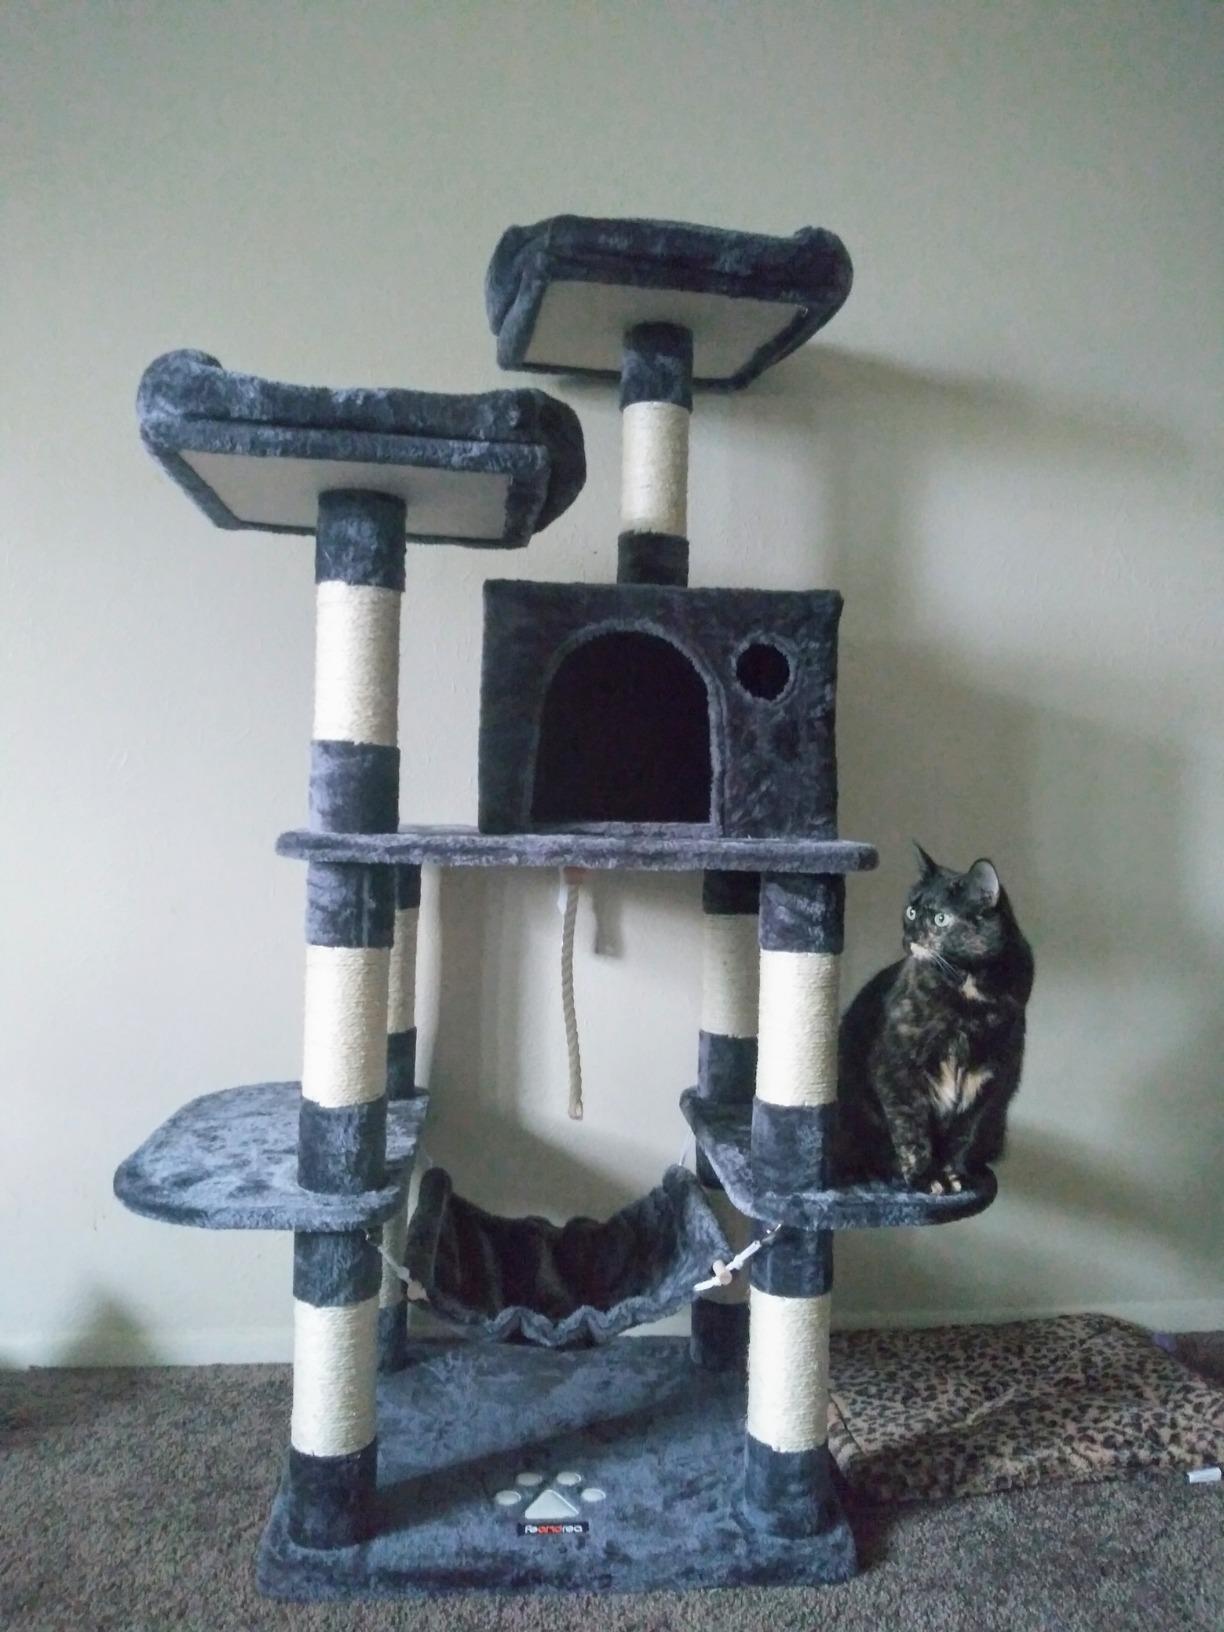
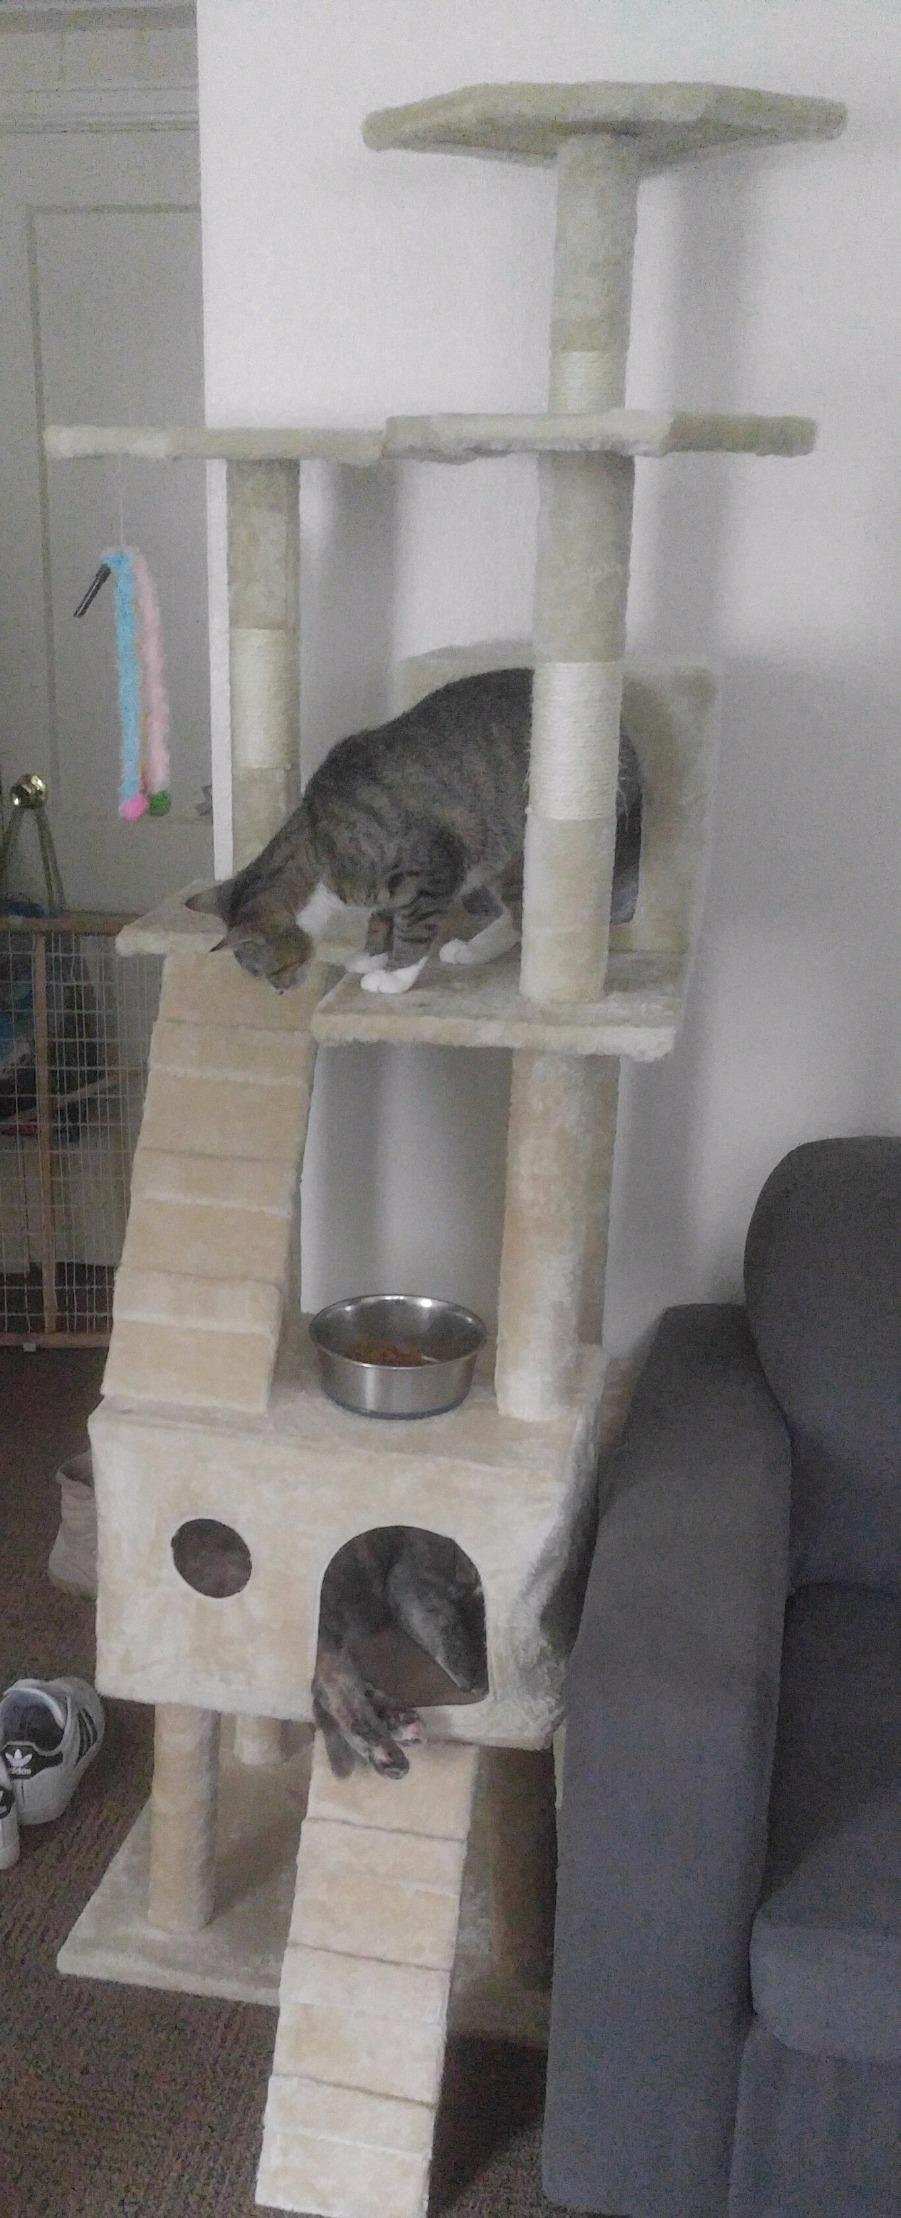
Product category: items_cat tree
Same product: no